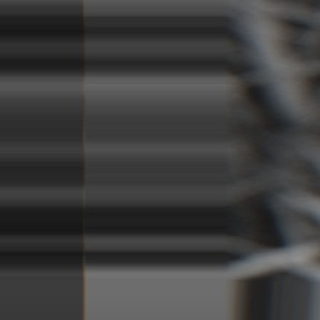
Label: sugarcane_bacterial_blight